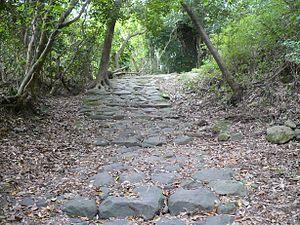
Le Satsuma Kaidō était une route de Kyūshū qui allait de Chikushino à Kagoshima. Elle servait au daimyo pour le sankin kotai ainsi que le clan Shimazu auquel étaient imposée la même obligation de rendre visite au shogun.